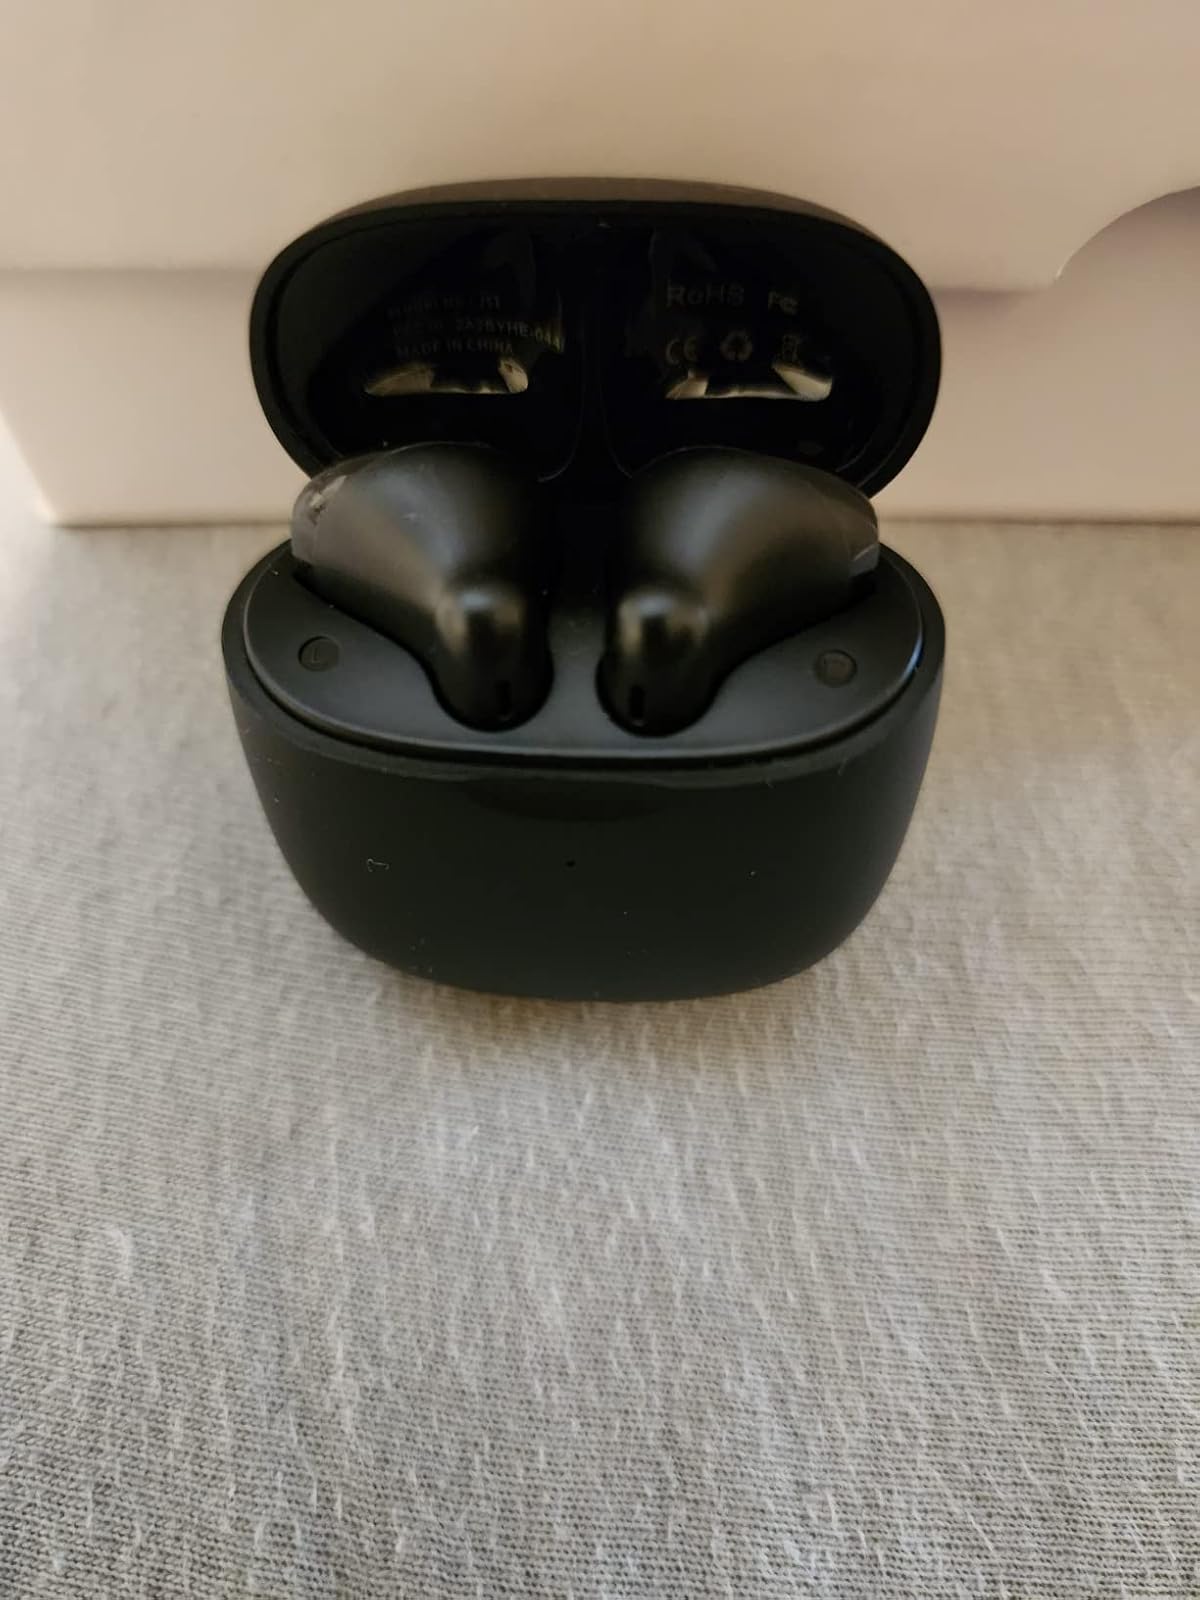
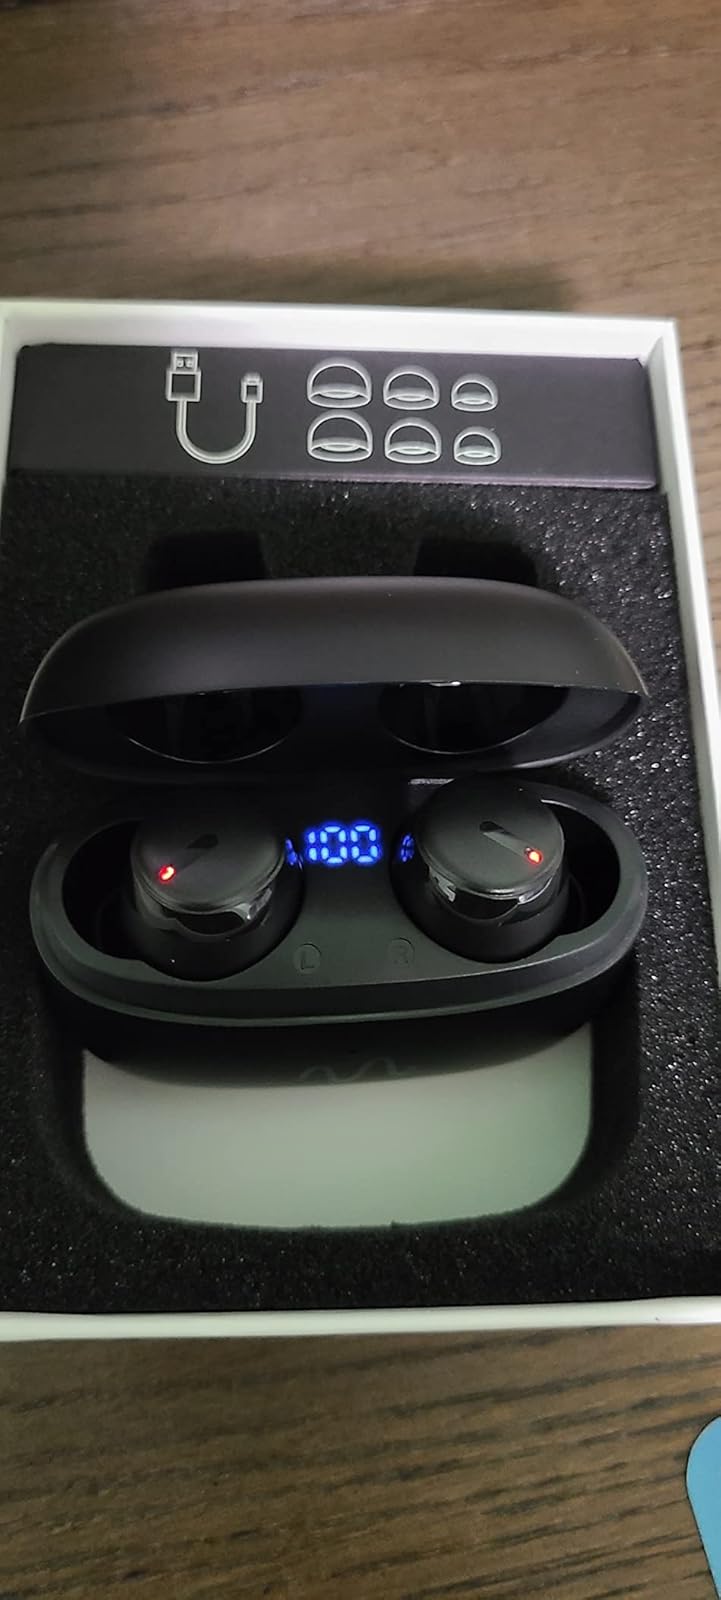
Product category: earbuds
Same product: no